Josiah Franklin

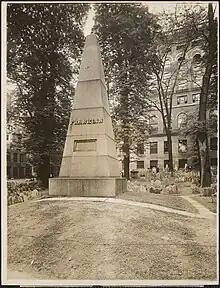
Franklin's gravesite

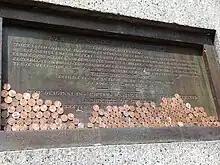
Monument designating the grave of the parents of Benjamin Franklin, adorned with coins from visitors.

Josiah Franklin Sr. (December 23, 1657 – January 16, 1745) was an English businessman and the father of Benjamin Franklin. Born in the village of Ecton in Northamptonshire, England, he emigrated to Massachusetts Bay in British America. He was the ninth child of blacksmith Thomas Franklin (1598–1682), and his first wife, Jane White (1617–1662).